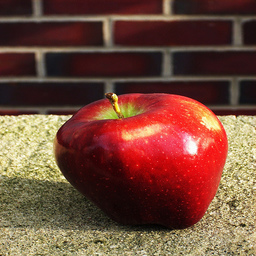
Label: Apple